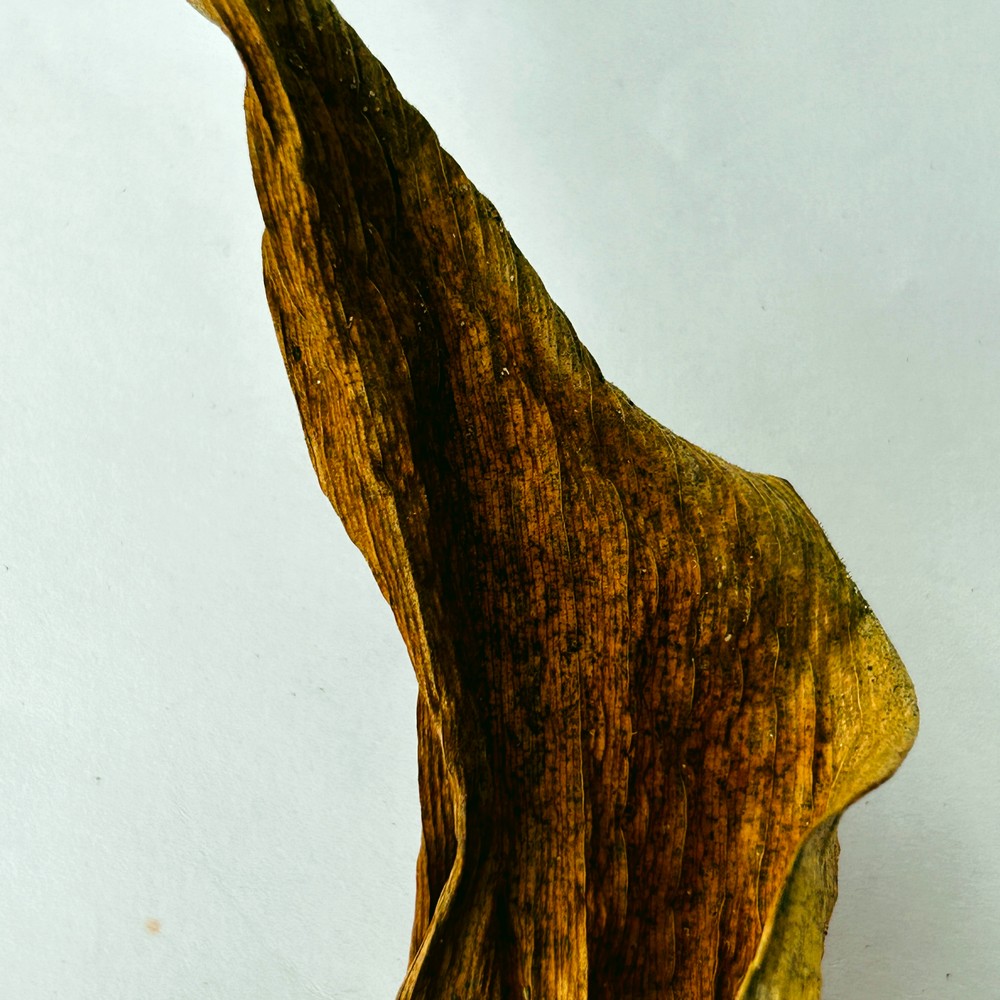
Label: Dry Leaf